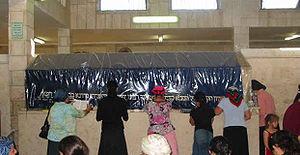
Netivot est une ville d'Israël, située dans le district sud. Fondée en 1956, elle comptait 35 631 habitants en 2018.
Rabbi Israël Abehassera ou Abouhatsera, plus connu sous le titre de Sidna Ribbi Baba Salé petit-fils de Rabbi Yakov Abehassera est un rabbin et kabbaliste né en 1889 à Rissani, au Maroc et mort à Netivot, dans le Néguev, le 4 shevat 5744. Depuis, sa hiloula, pèlerinage annuel sur sa tombe à la date de son décès, donne lieu à un important rassemblement de Juifs originaires du Maroc.